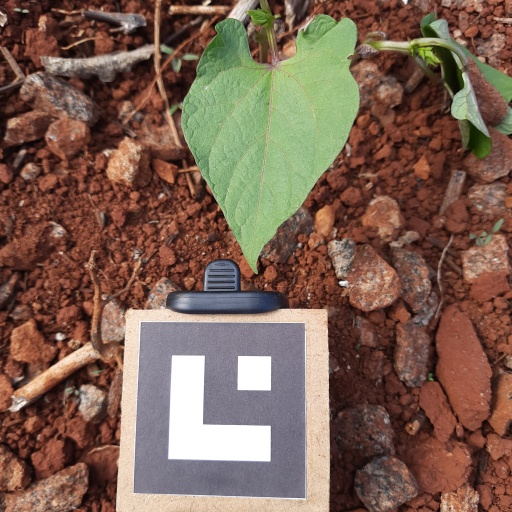
Observations: wavy surface, eating holes in the edge, under cloudy sky